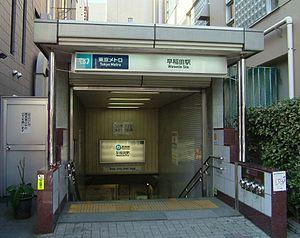
Waseda est une station du métro de Tokyo sur la ligne Tōzai dans l'arrondissement de Shinjuku à Tokyo. Elle est exploitée par le Tokyo Metro.